Send, Surrey

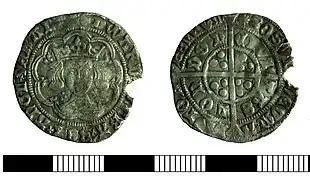
A silver groat from the first reign of Edward IV(1461–1470), found in Send

The parish saw a little-known skirmish. On 14 June 1497 the first Cornish Rebellion was launched against Henry VII; the rebels were marching from Cornwall to Kent unbeknown to the King, and after passing Guildford they had a skirmish with some of the outposted royal troops on the road from Guildford to London. The troops fell back or were outmanoeuvred, for they had lost the rebels on the 16th and were looking for them on the Portsmouth Road again near Kingston when they were actually on the border of Kent. Old maps mark the place where the road crosses the stream which joins the Wey near Send as St. Thomas's Waterings.